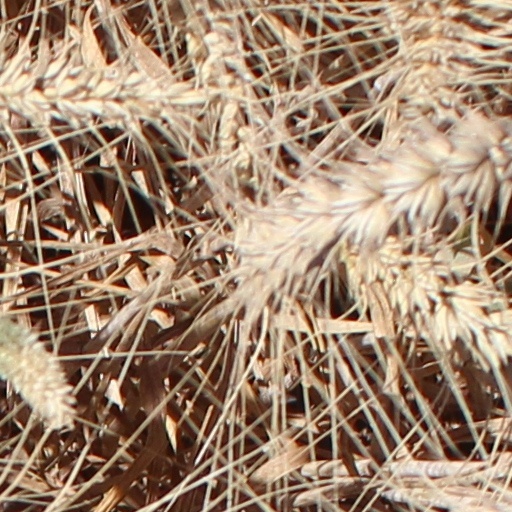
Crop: wheat